Elizabeth Vargas

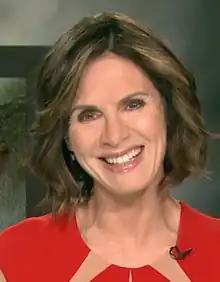
Vargas in 2018

Elizabeth Anne Vargas (born September 6, 1962) is an American television journalist who is the lead investigative reporter/documentary anchor for A&E Networks, and was the host for Fox's revival of "America's Most Wanted" (2021). She began her new position on May 28, 2018, after being an anchor of ABC's television newsmagazine "20/20" and ABC News specials for the previous 14 years. She is also a news anchor for NewsNation, where she hosts "Elizabeth Vargas Reports" currently based in New York City.